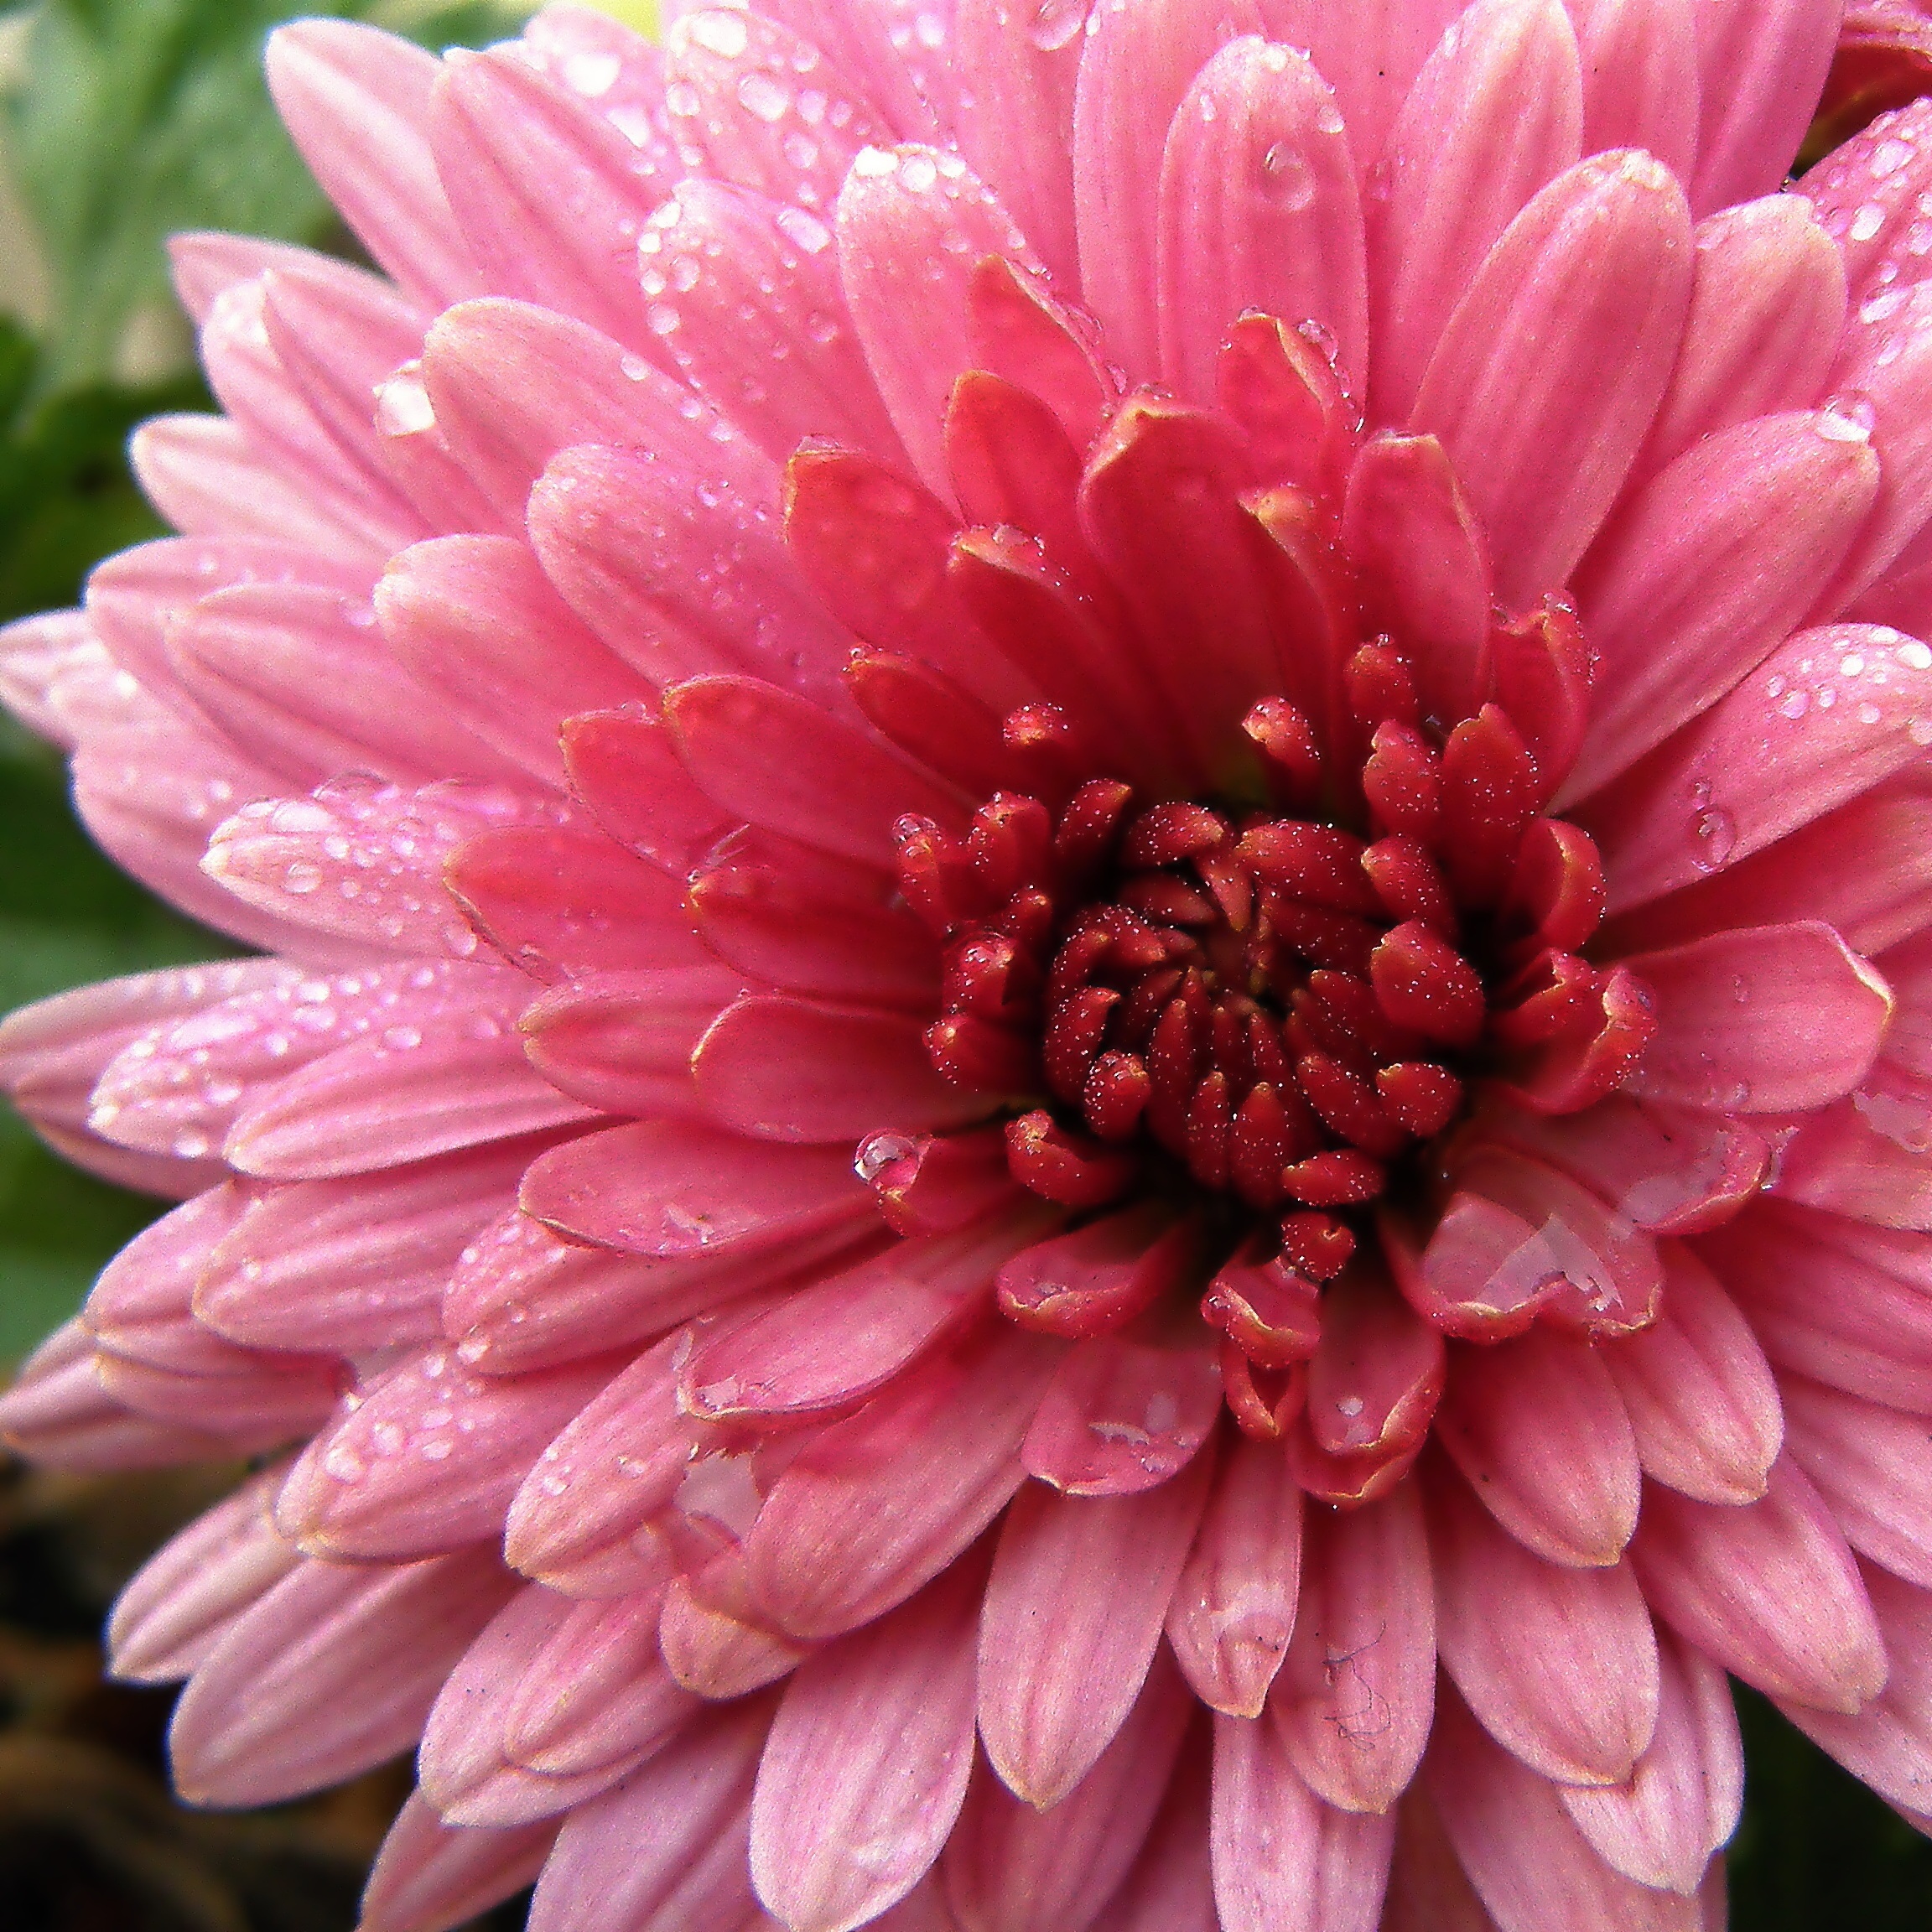
nature, plant, flower, petal, autumn, garden, pink, flowers, dahlia, gerbera, macro photography, flowering plant, daisy family, the chrysanthemum, annual plant, plant stem, land plant, chrysanths